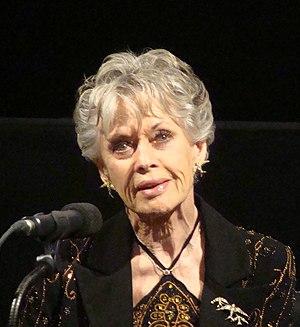
Nathalie Kay Hedren, dite Tippi Hedren, née le 19 janvier 1930 à New Ulm au Minnesota, est une actrice américaine et une militante de la cause animale.